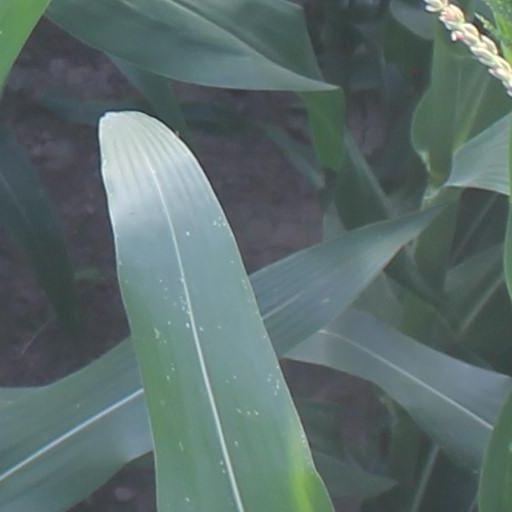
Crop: maize; corn